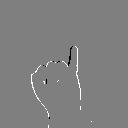
ASL letter: i